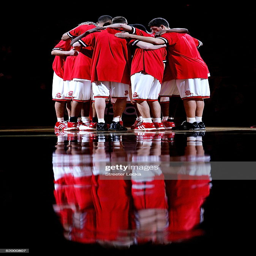
the huddle together before the start of their game against american football team .